Bethany Joy Lenz

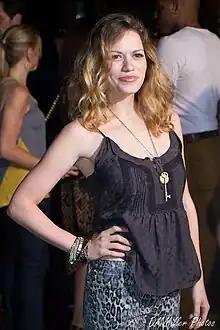
Lenz at the Nicholas Sparks Celebrity Family Weekend in 2012

Lenz married musician Michael Galeotti, formerly of the band Enation, on December 31, 2005. In 2011, Lenz gave birth to a daughter. In March 2012, Lenz announced that she would be divorcing her husband after six years of marriage. She wrote: "We remain friendly and dedicated to raising our beautiful girl in love and we appreciate your prayers and support during this difficult time."